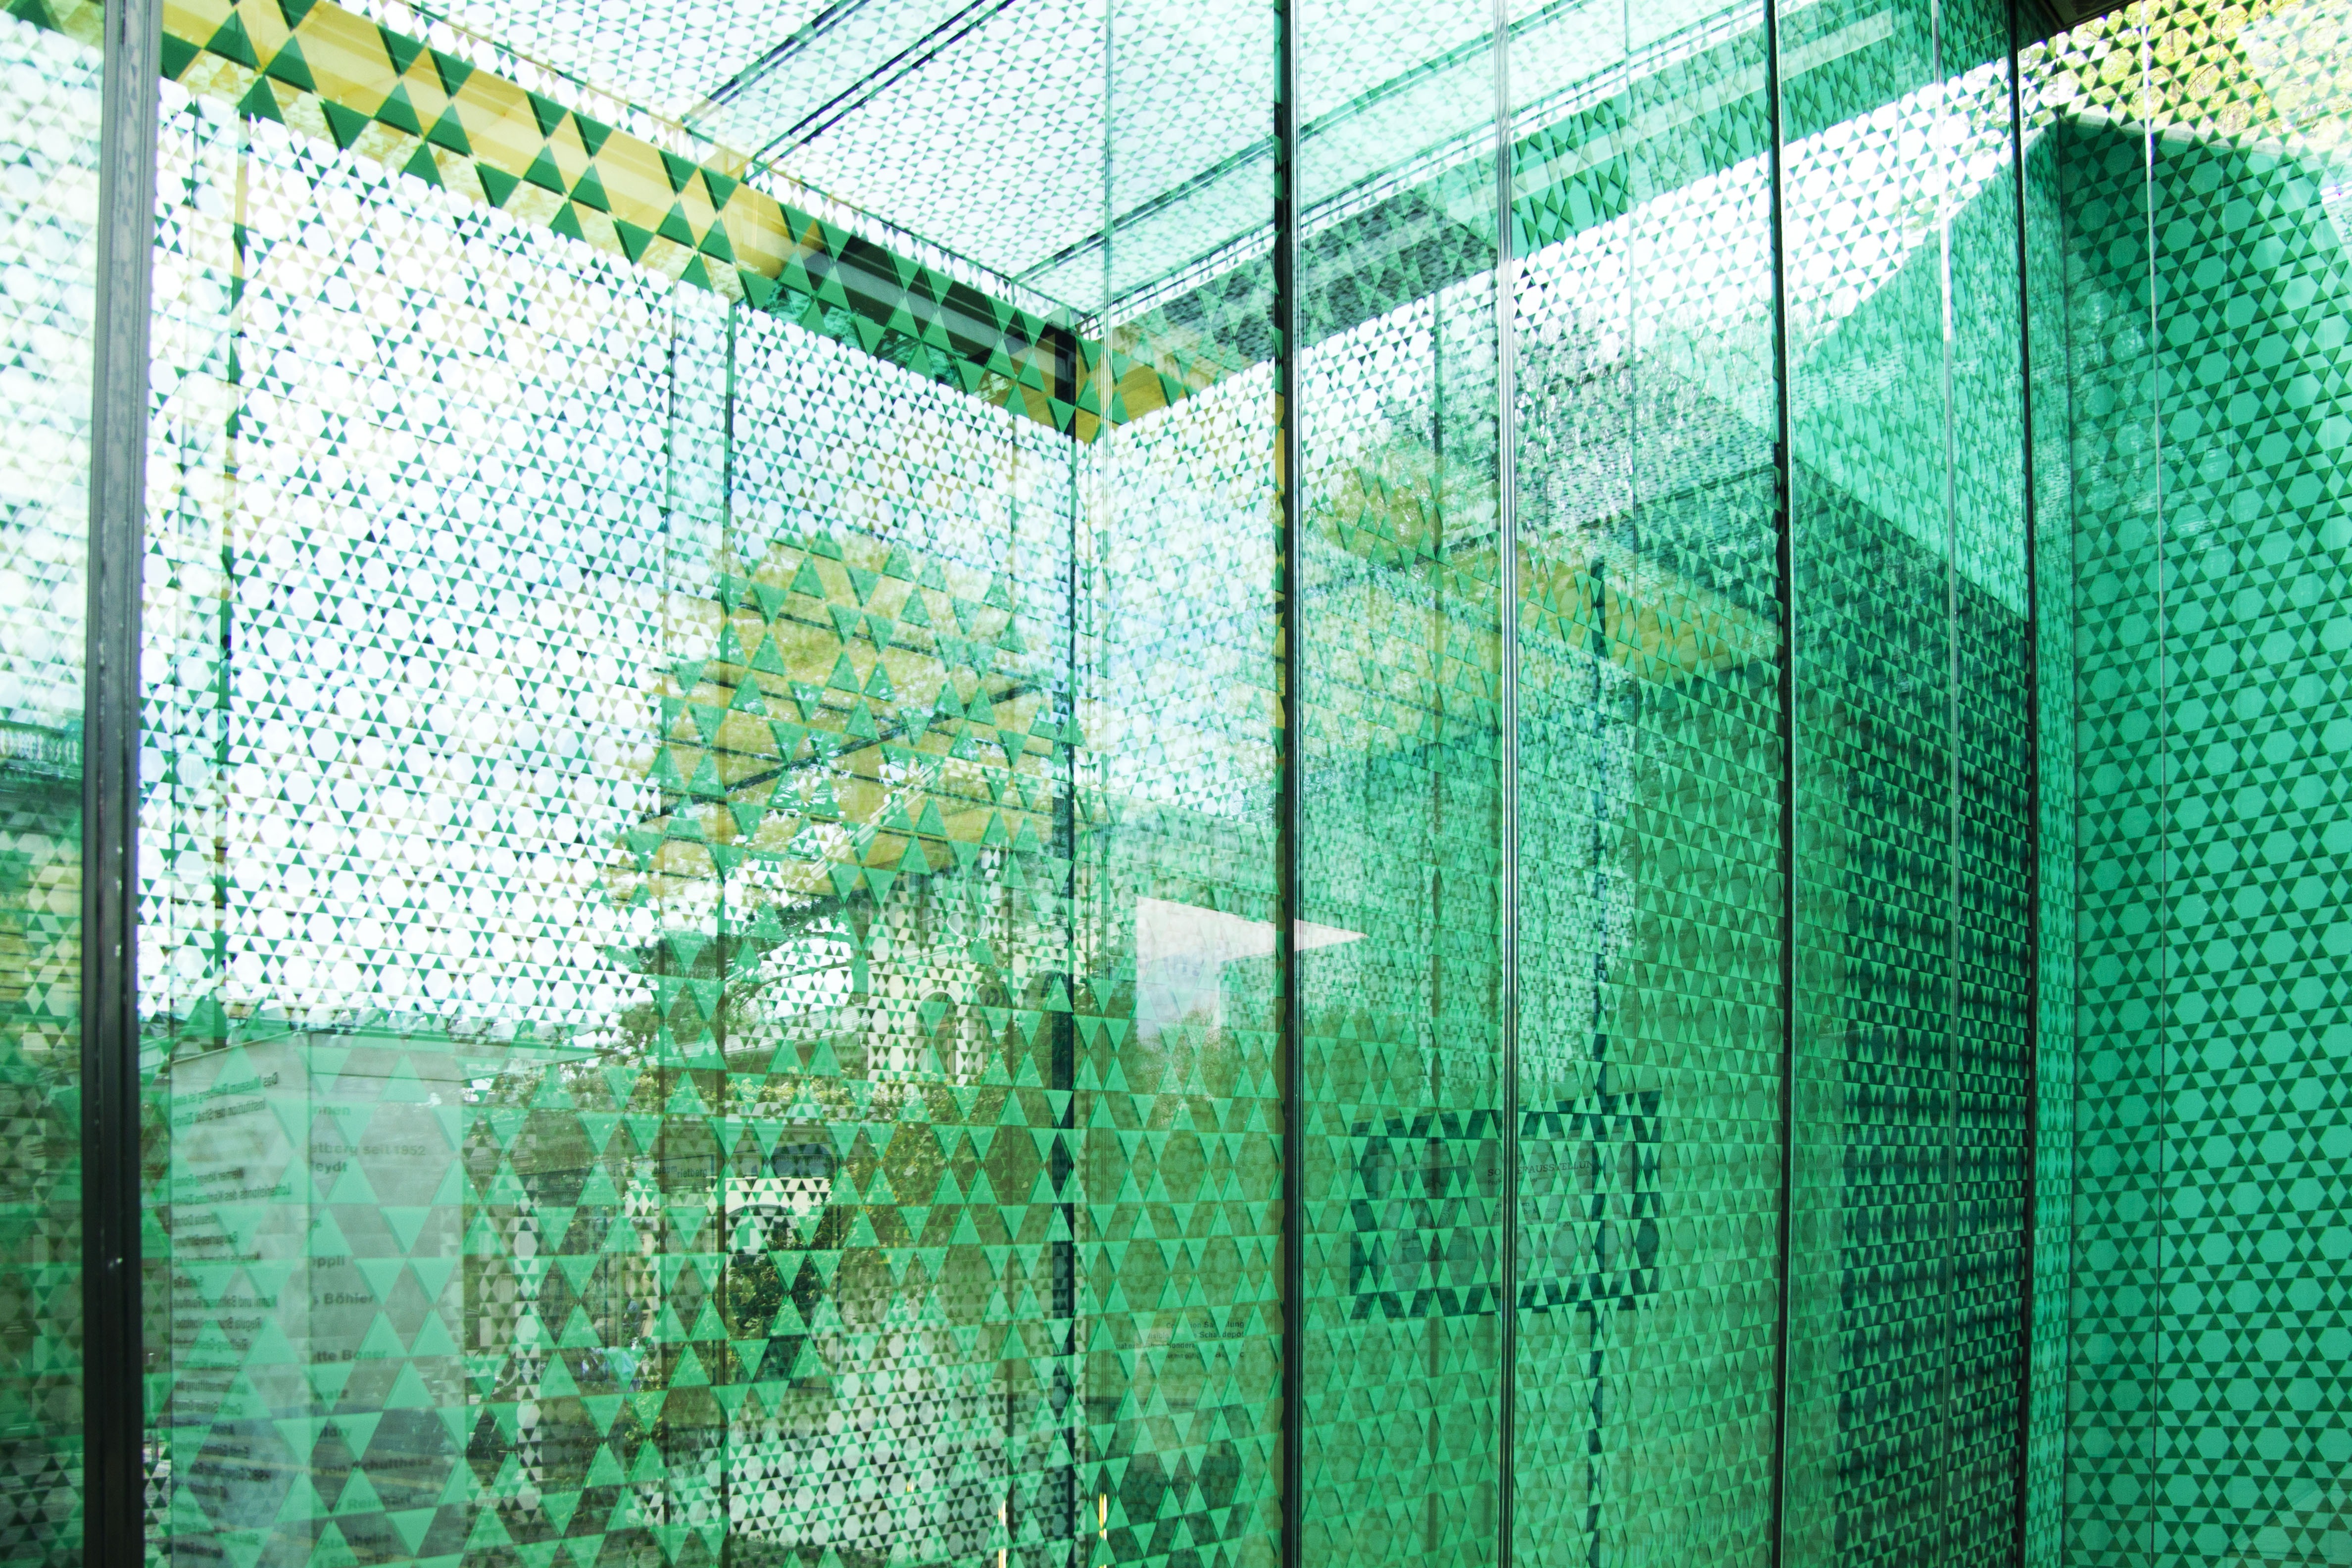
glass, wall, line, green, curtain, interior design, design, net, switzerland, zurich, input, mirroring, flooring, window covering, chain link fencing, window treatment, museum rietberg, extension emerald, alfred grazioli, adolf karimi